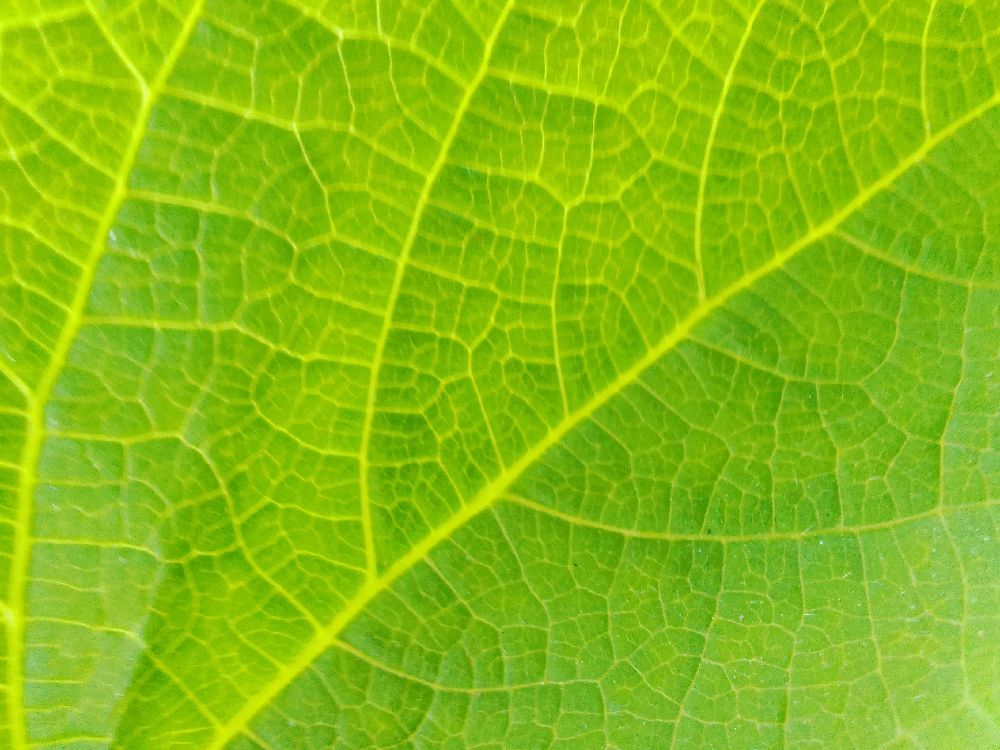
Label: healthy